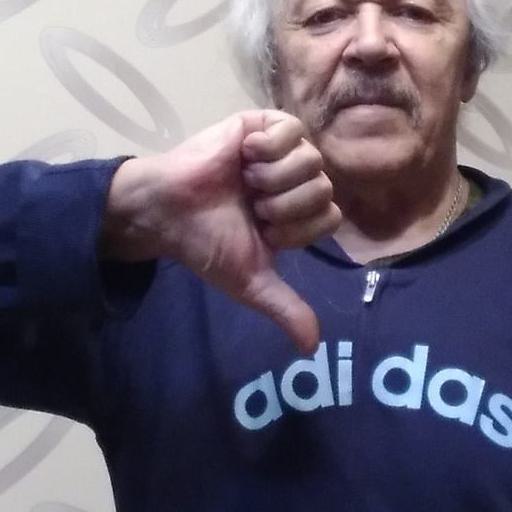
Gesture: dislike